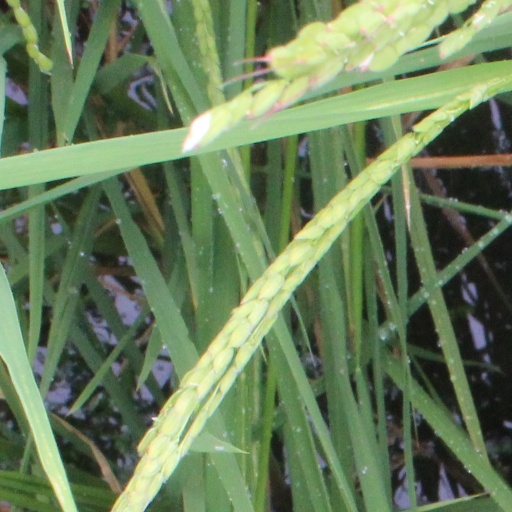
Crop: rice